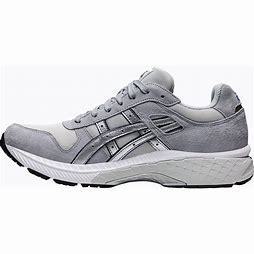
Brand: Asics
Model: Gt Ii